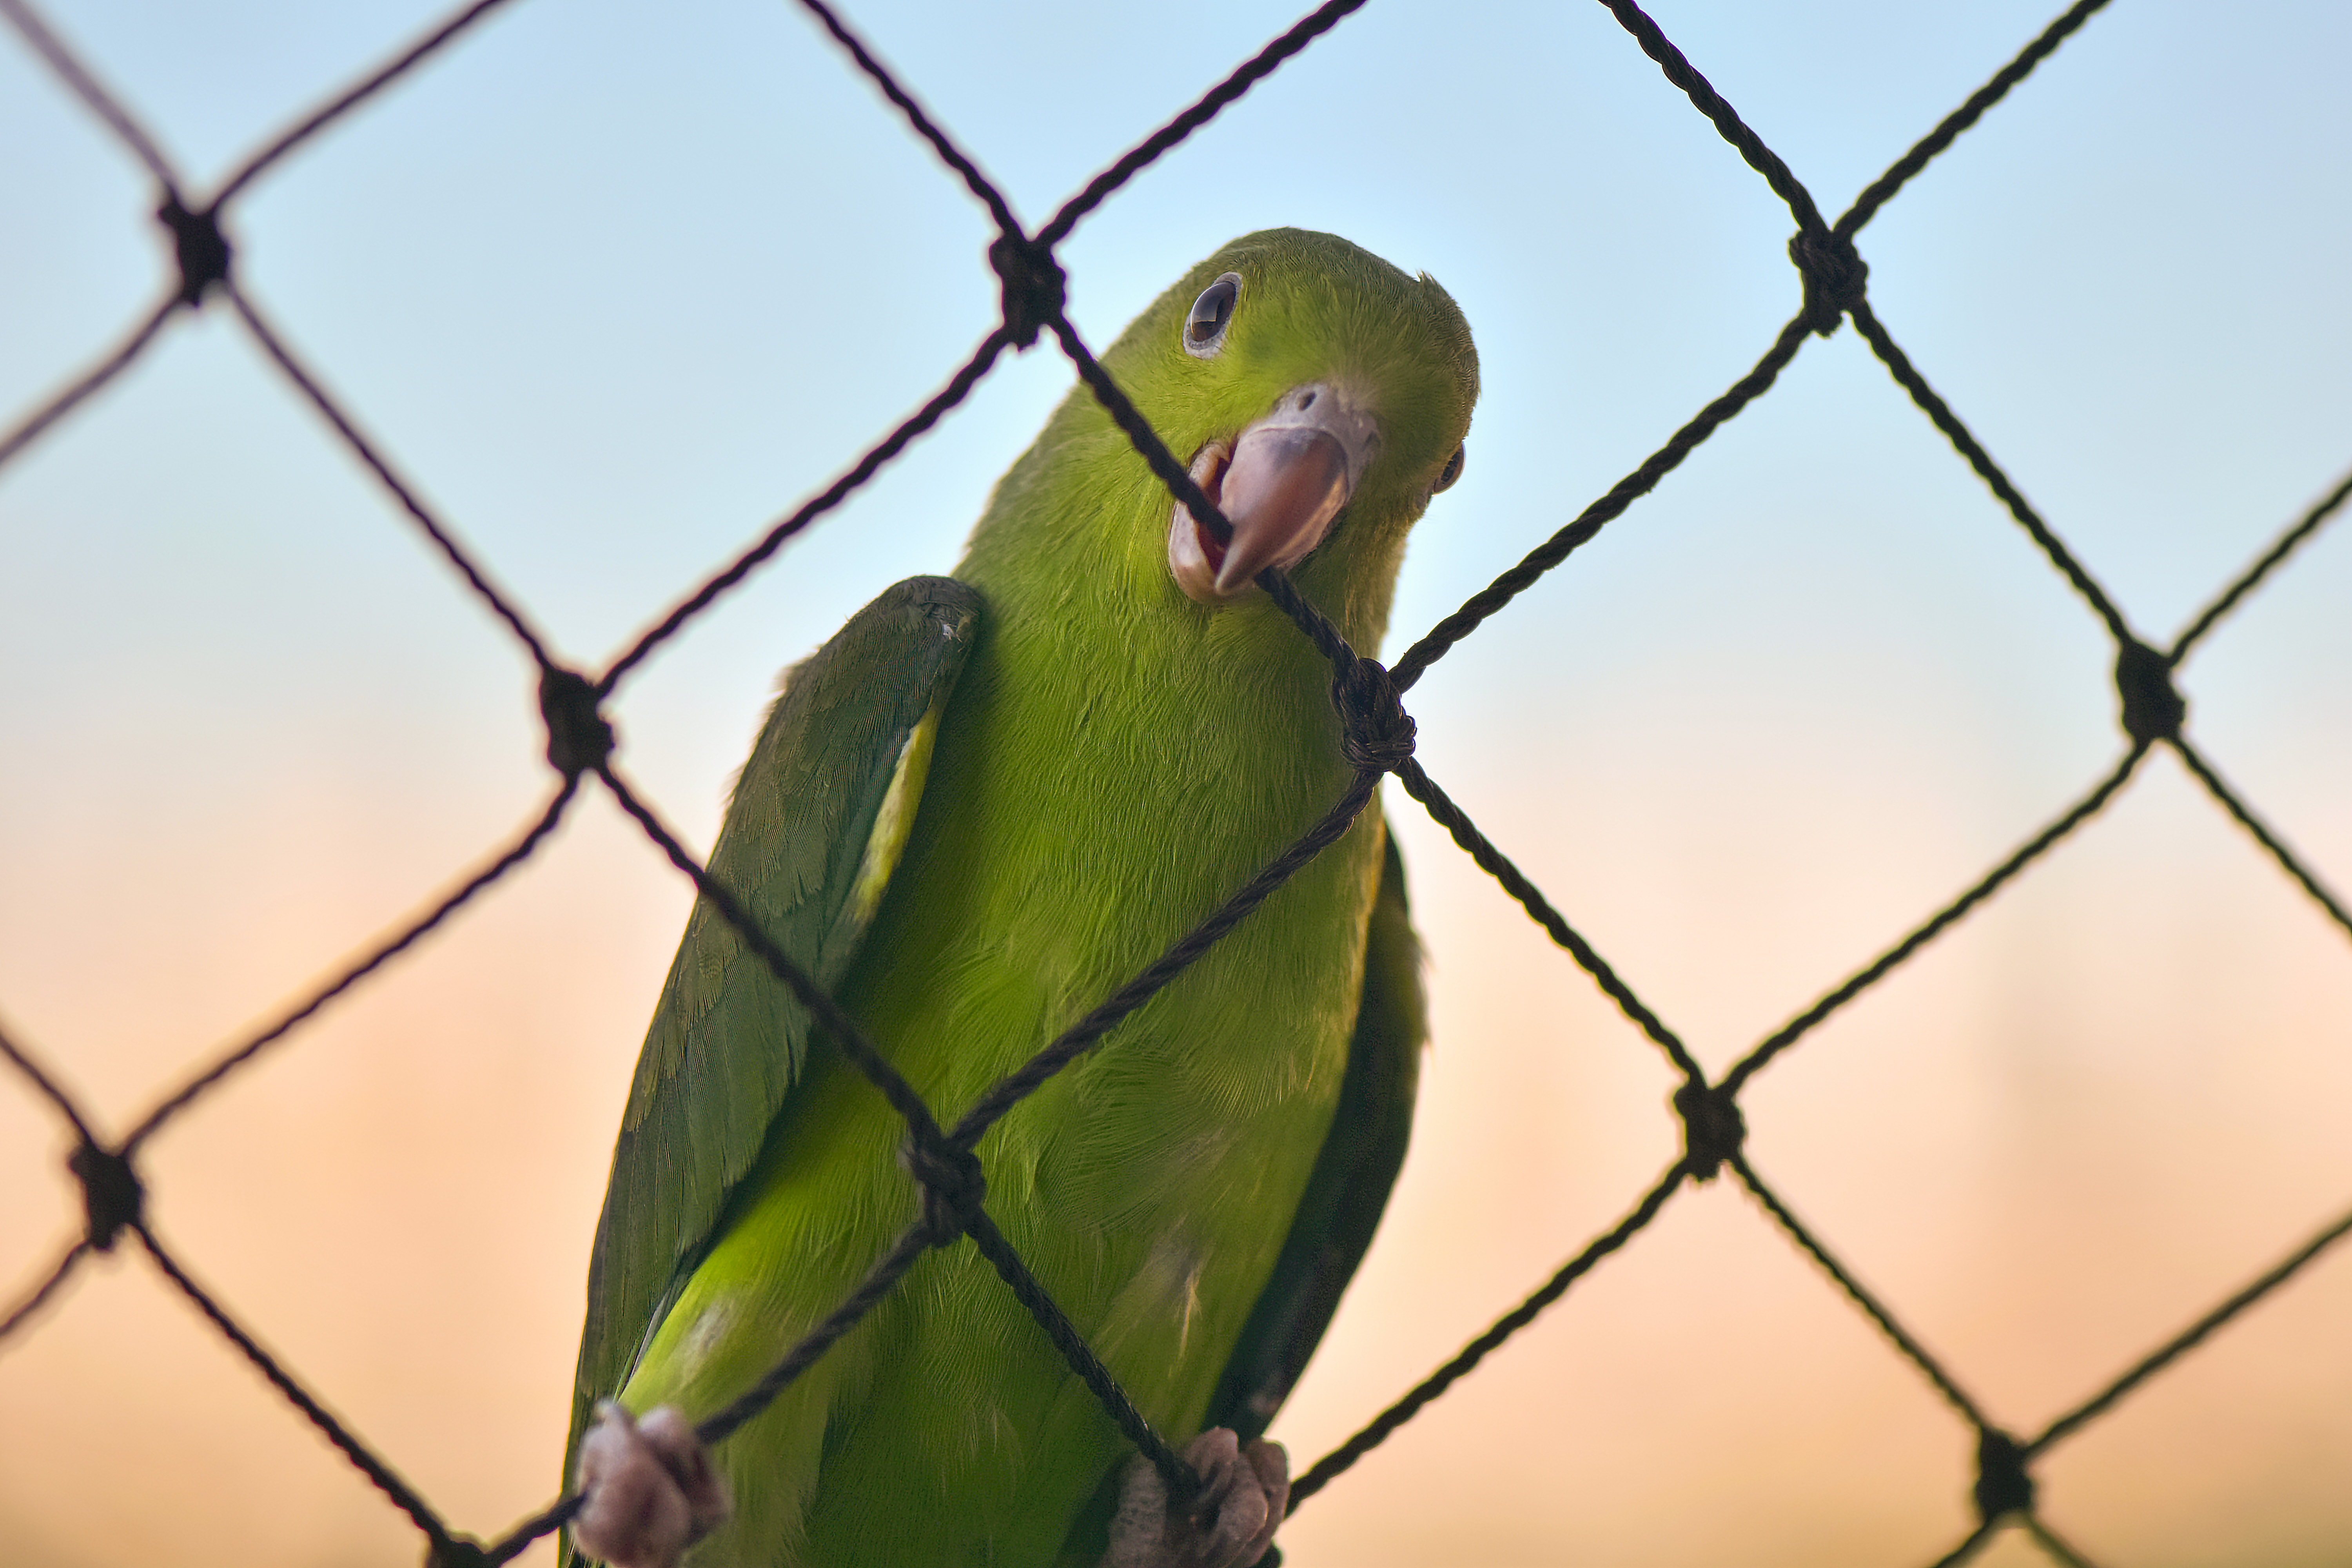
bird, feather, green, net, wing, eyes, nature, sky, vertebrate, natural environment, parrot, fence, beak, mammal, yellow, mesh, line, Pet supply, parakeet, morning, macaw, wire fencing, natural material, beauty, Tints and shades, cage, lovebird, wildlife, terrestrial animal, tail, landscape, metal, chain link fencing, lorikeet, animal shelter, zoo